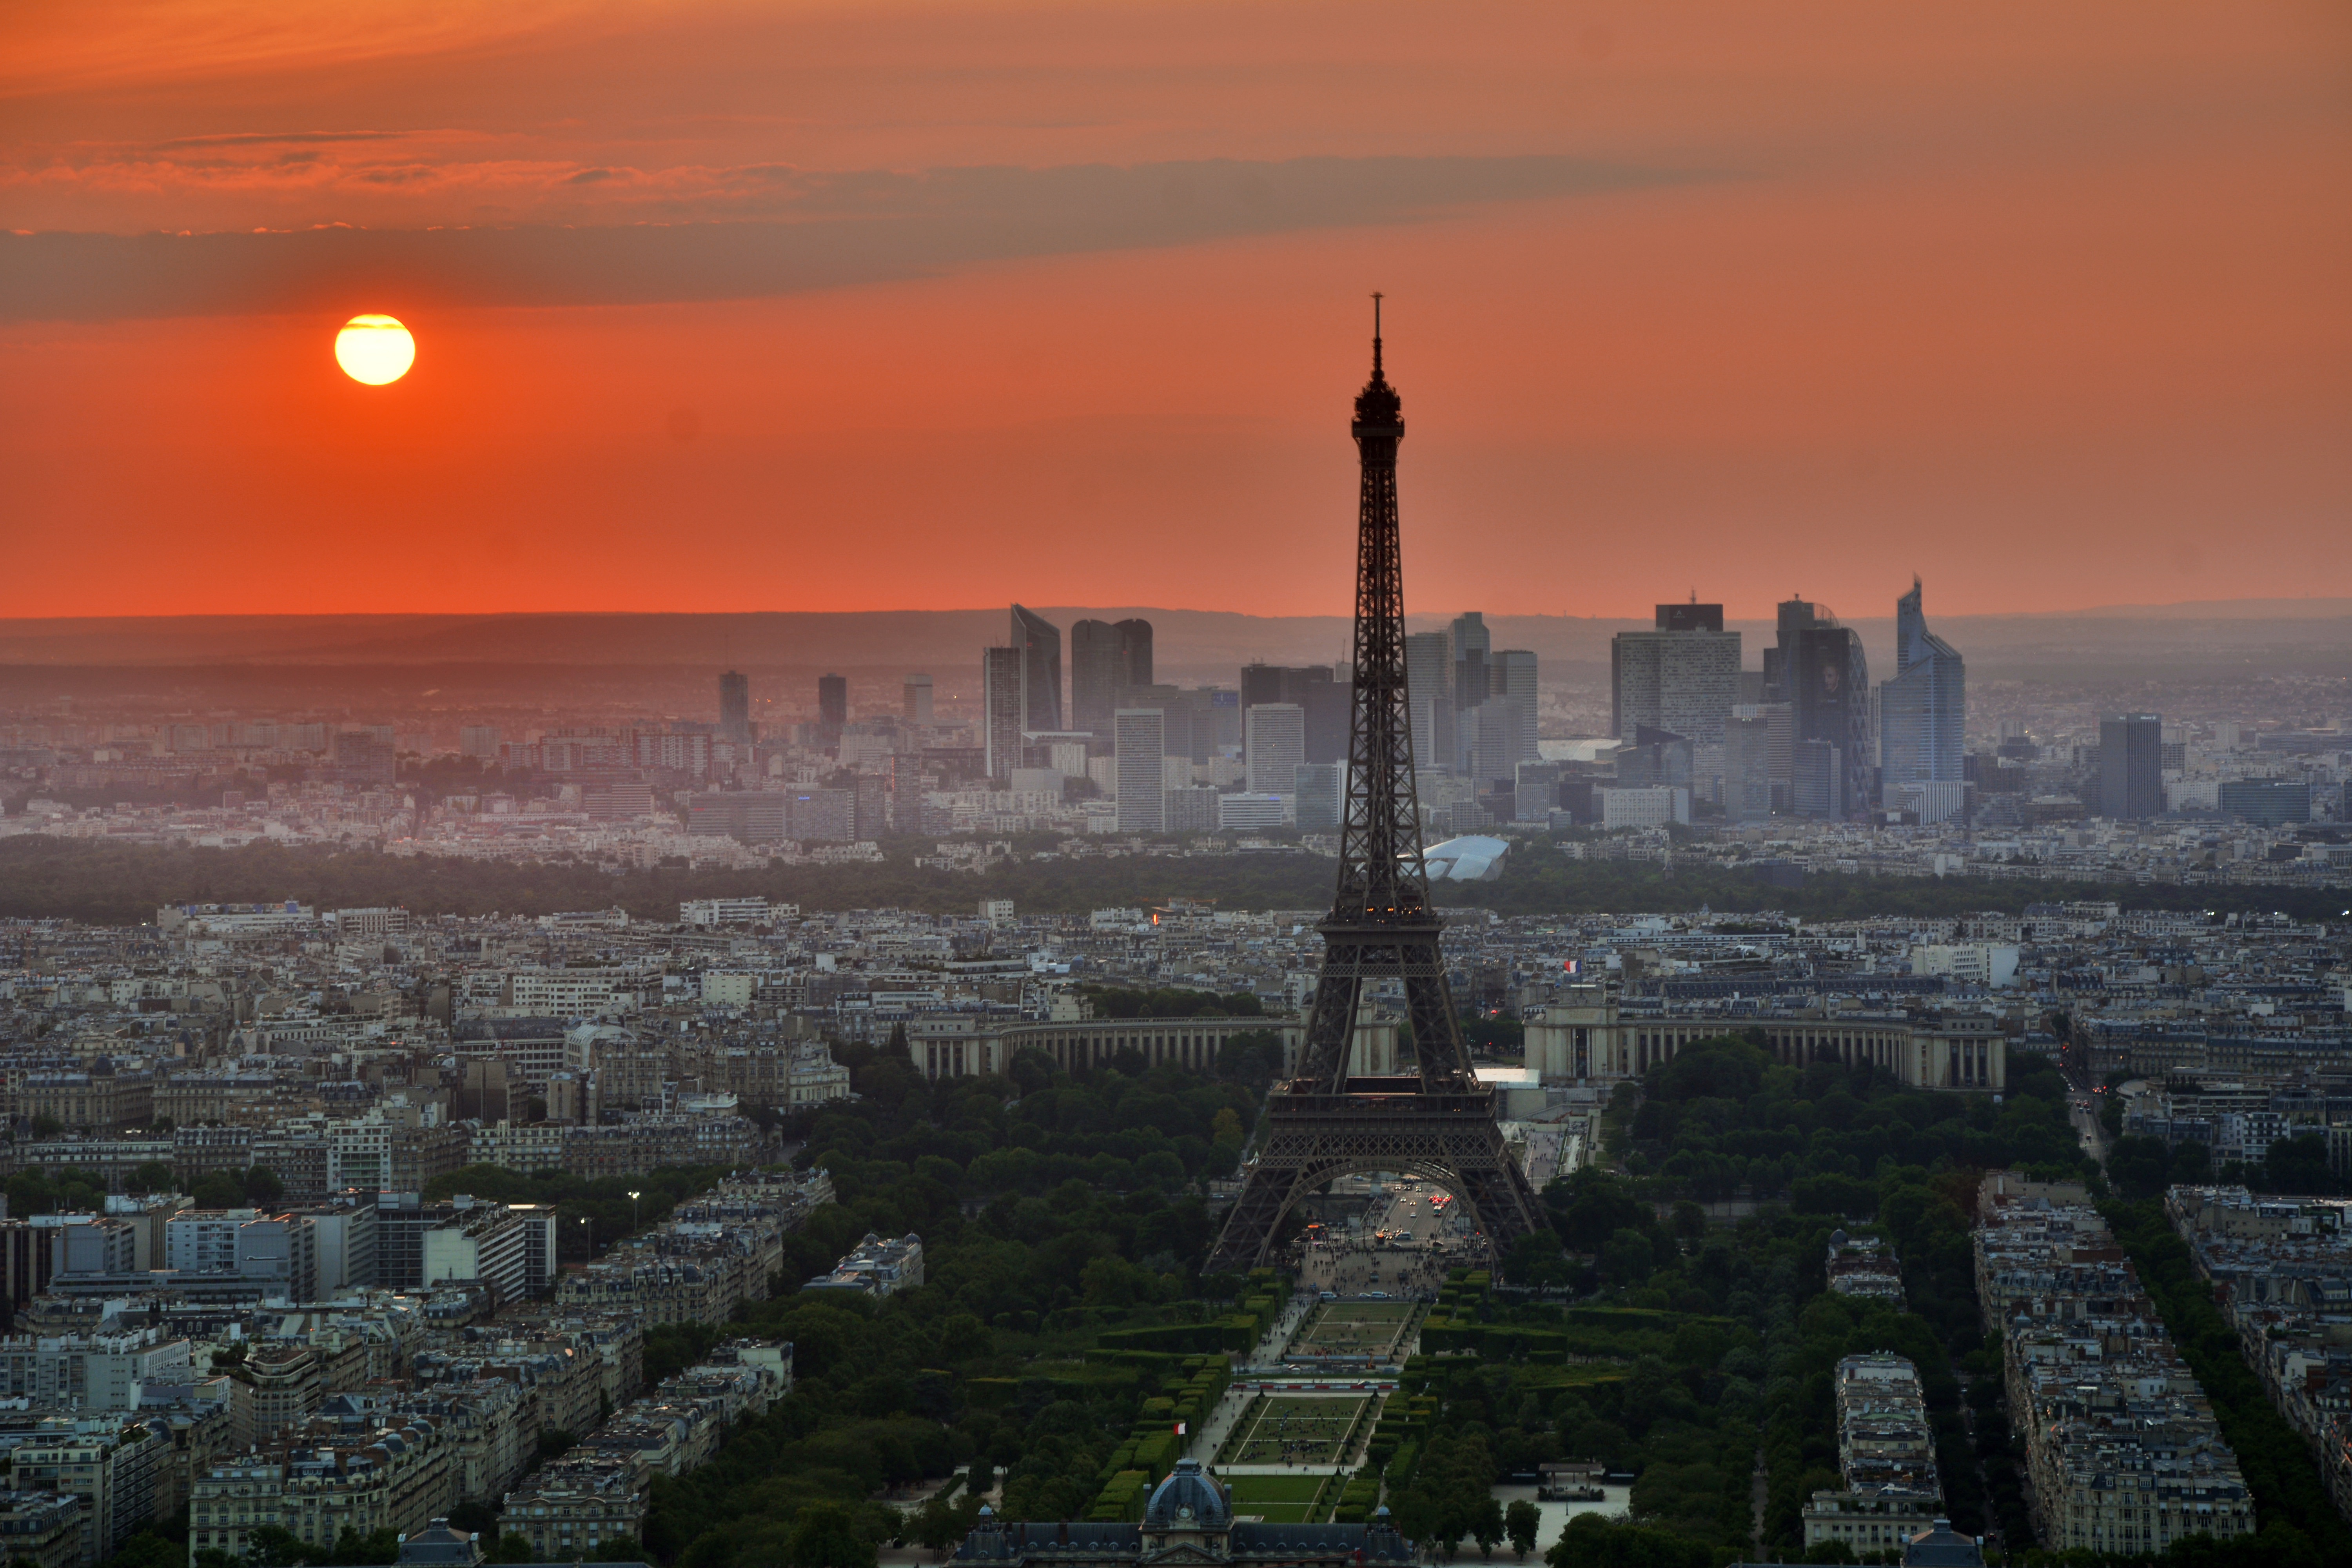
horizon, sunrise, sunset, skyline, dawn, city, eiffel tower, paris, skyscraper, cityscape, dusk, evening, tower, landmark, metropolis, atmospheric phenomenon, human settlement